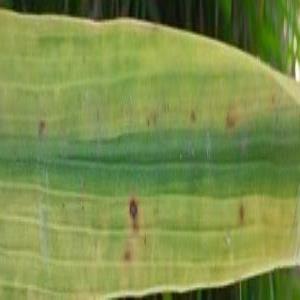
Disease: Brownspot